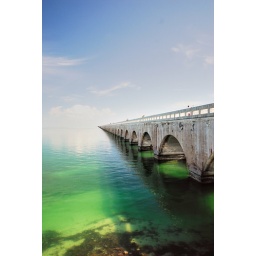
A side shot of 7 Mile Bridge, yes even the water under the bridge is crystal clear in Key West